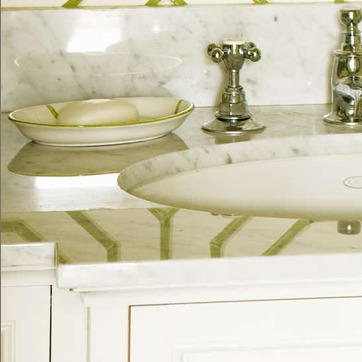
Material: ceramic